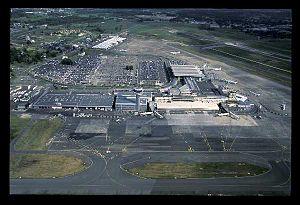
L’aéroport de Bordeaux-Mérignac est un aéroport international français situé sur la commune de Mérignac à 12 km à l’ouest de Bordeaux dans le département de la Gironde, en région Nouvelle-Aquitaine.